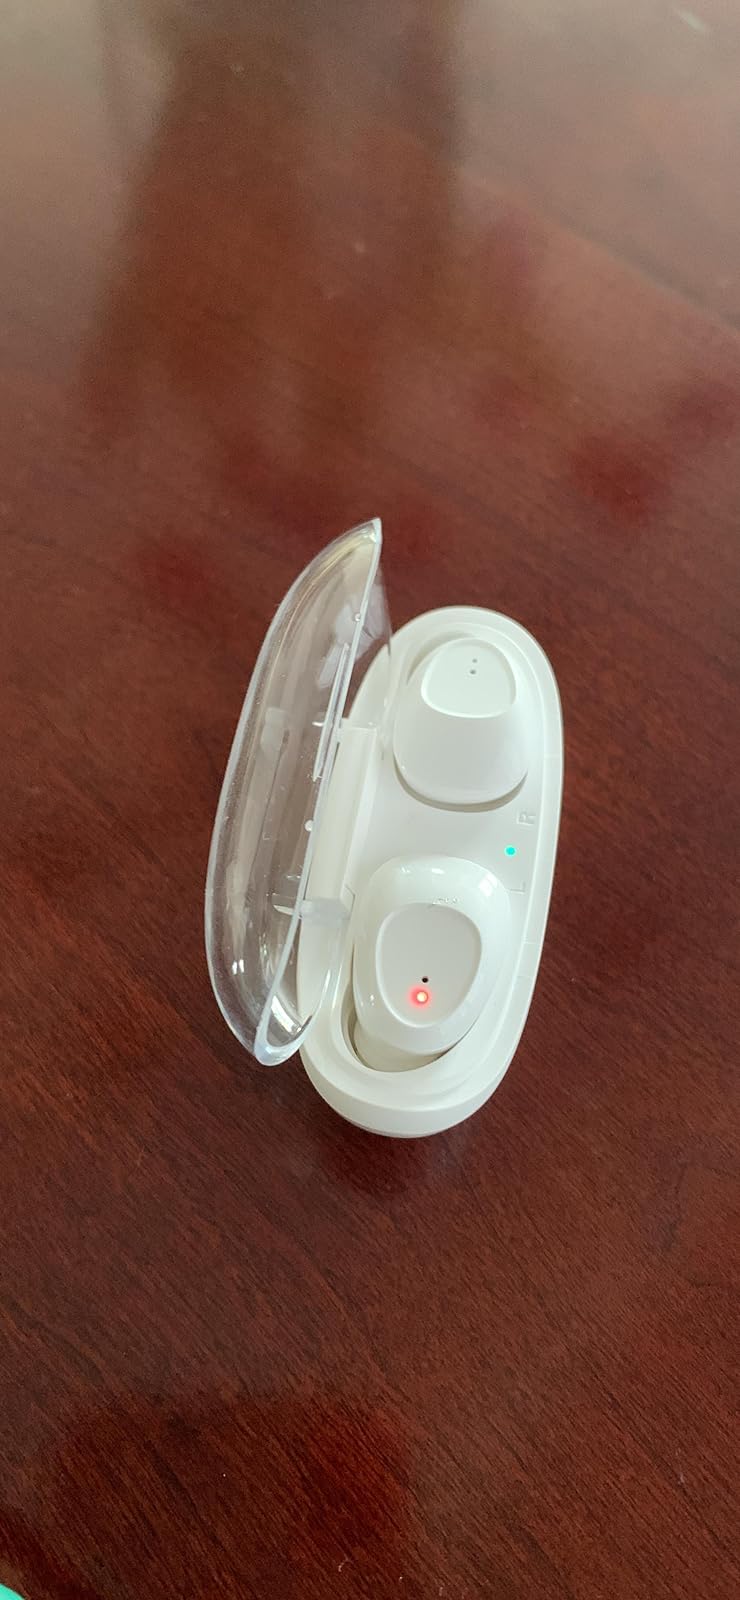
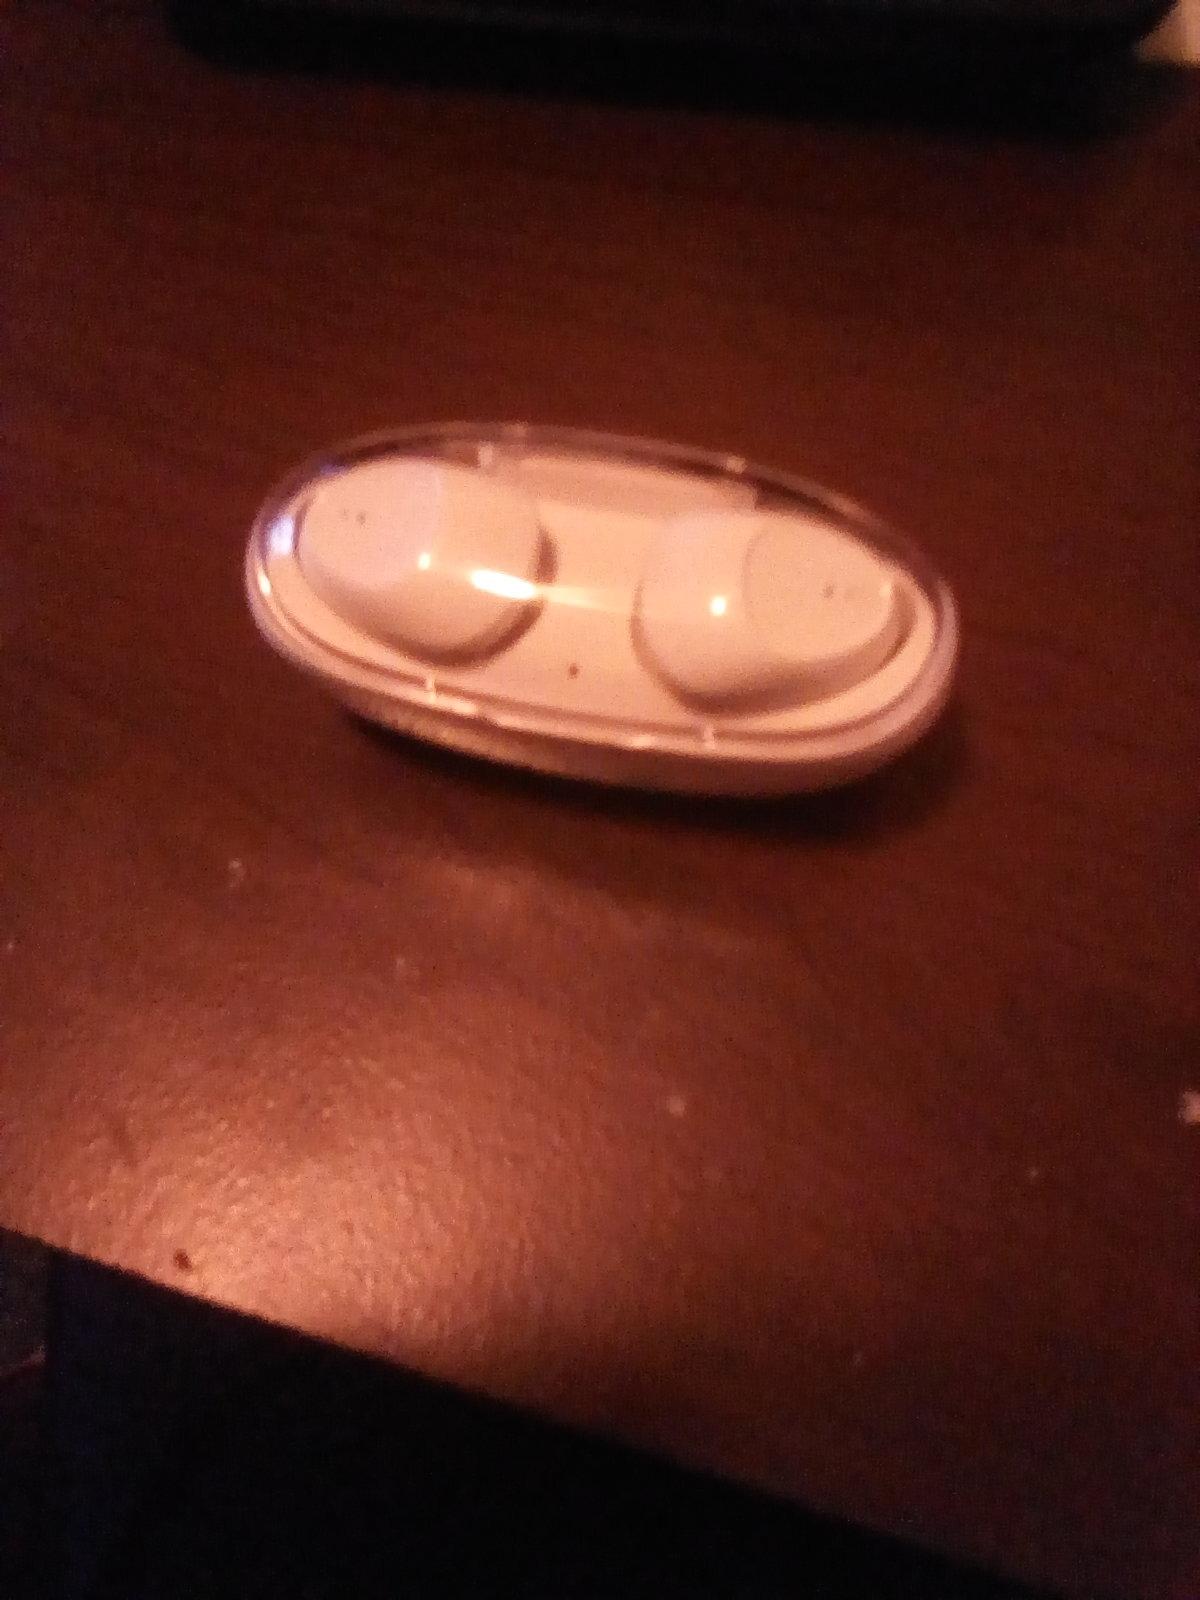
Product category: earbuds
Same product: yes